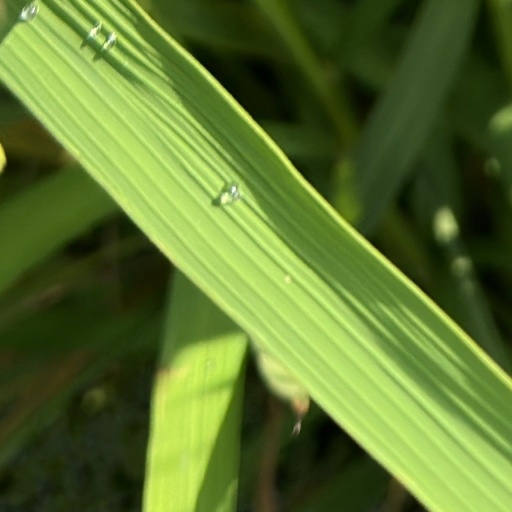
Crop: rice